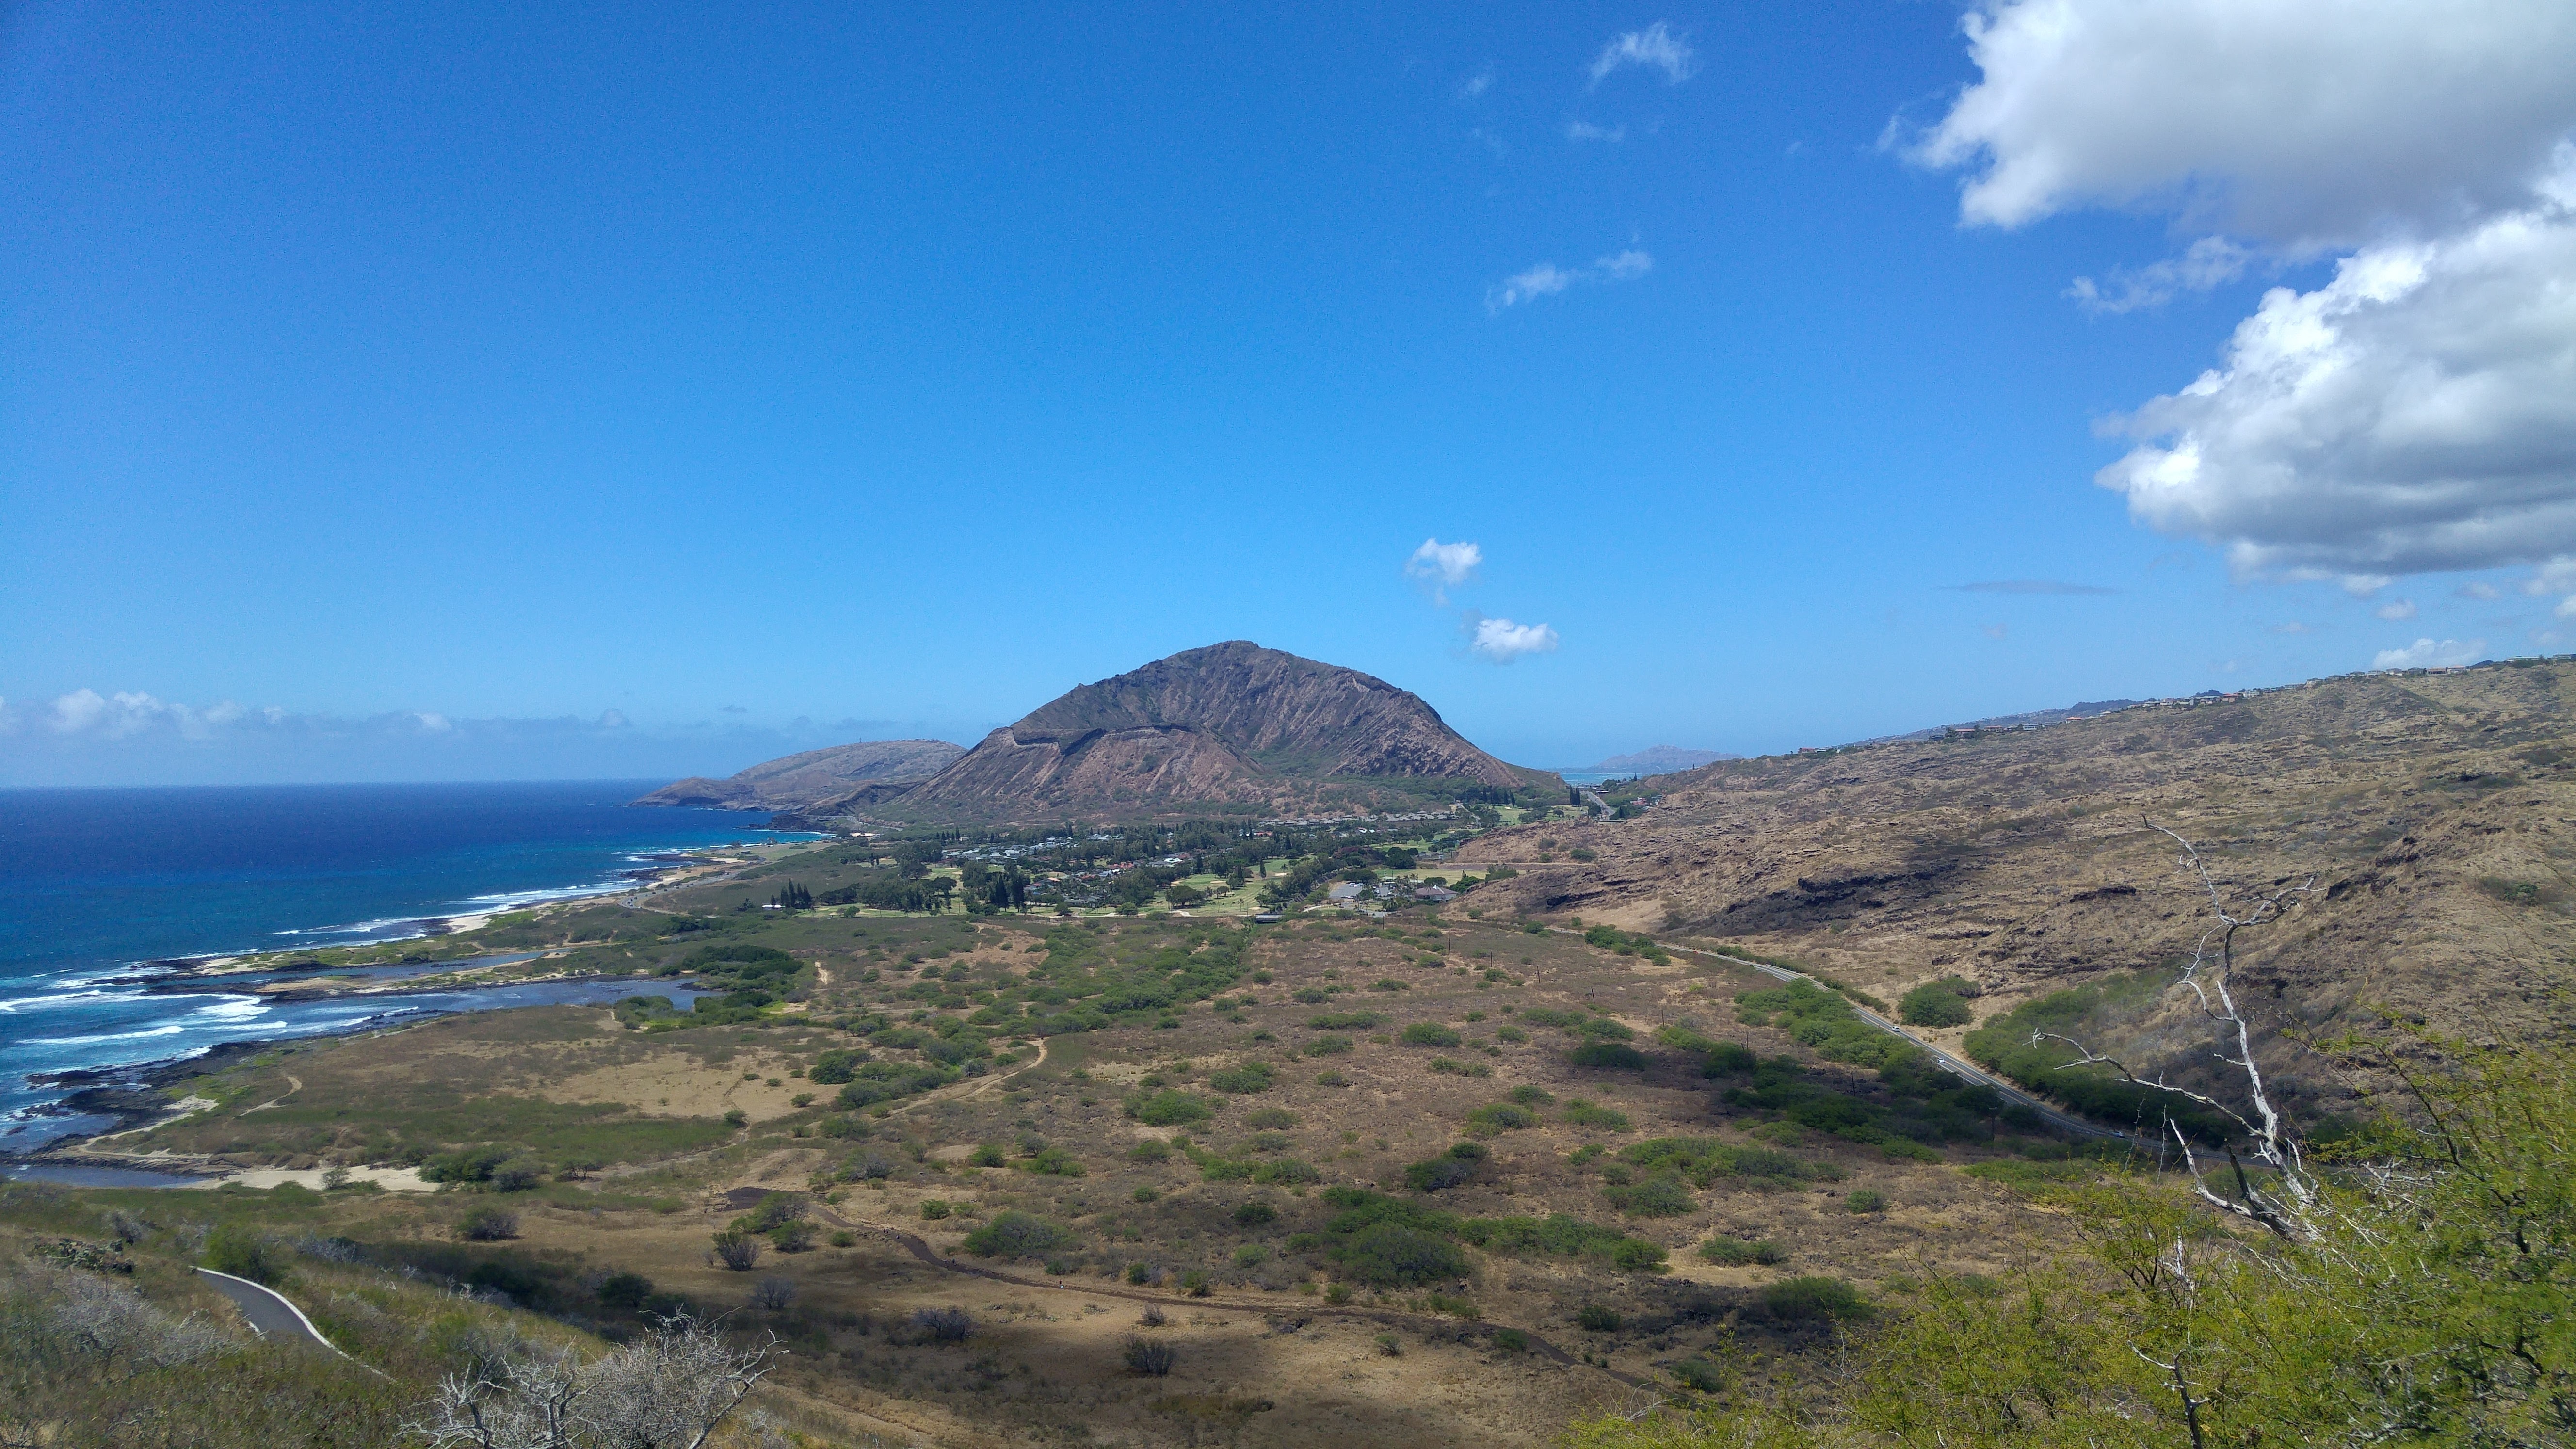
beach, sea, coast, ocean, horizon, mountain, hill, mountain range, panorama, hawaii, terrain, ridge, plateau, fell, oahu, loch, ecosystem, cape, landform, hawaii beach, geographical feature, mountainous landforms